Love Boat (study tour)

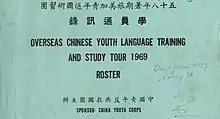
Cover of the 1969 Roster Book of the Overseas Chinese Youth Language Training and Study Tour. This would in later years be turned into the annual Study Tour Yearbook. Photo Permission provided by the Chinese Canadian Archive.

The Overseas Compatriot Youth Taiwan Study Tour to Taiwan, informally known as the Love Boat, is currently a three-week summer program for about 70 to 100 College-aged Overseas Chinese and Overseas Taiwanese. In Chinese it is also colloquially referred to as "Měi-Jiā-yíng" (美加營) – “America and Canada Camp” – a reference to the origin of most participants. The program is held at the Chientan Youth Activity Center (劍潭) in Taipei, which is not to be confused with Jiantan subway station.